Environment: real
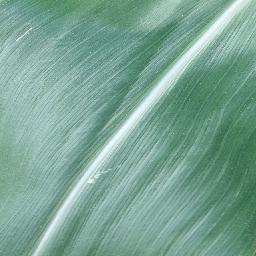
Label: healthy